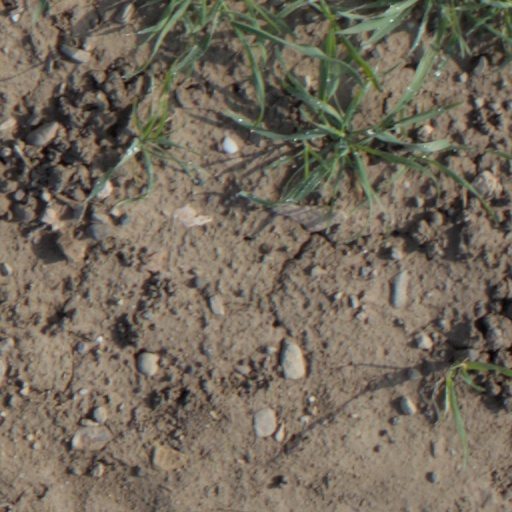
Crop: wheat